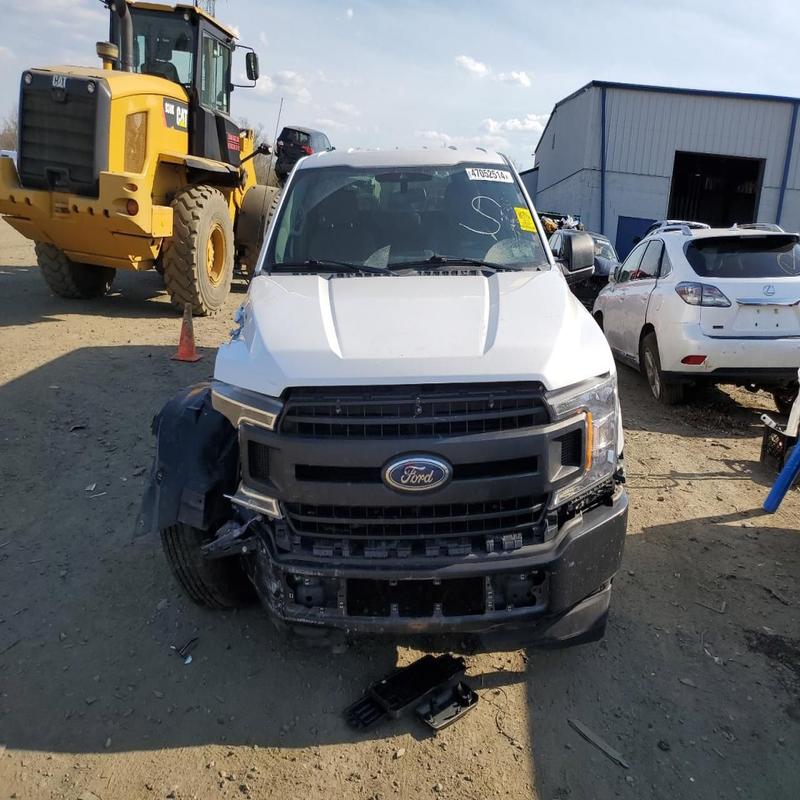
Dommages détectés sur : pare-choc avant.
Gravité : majeur